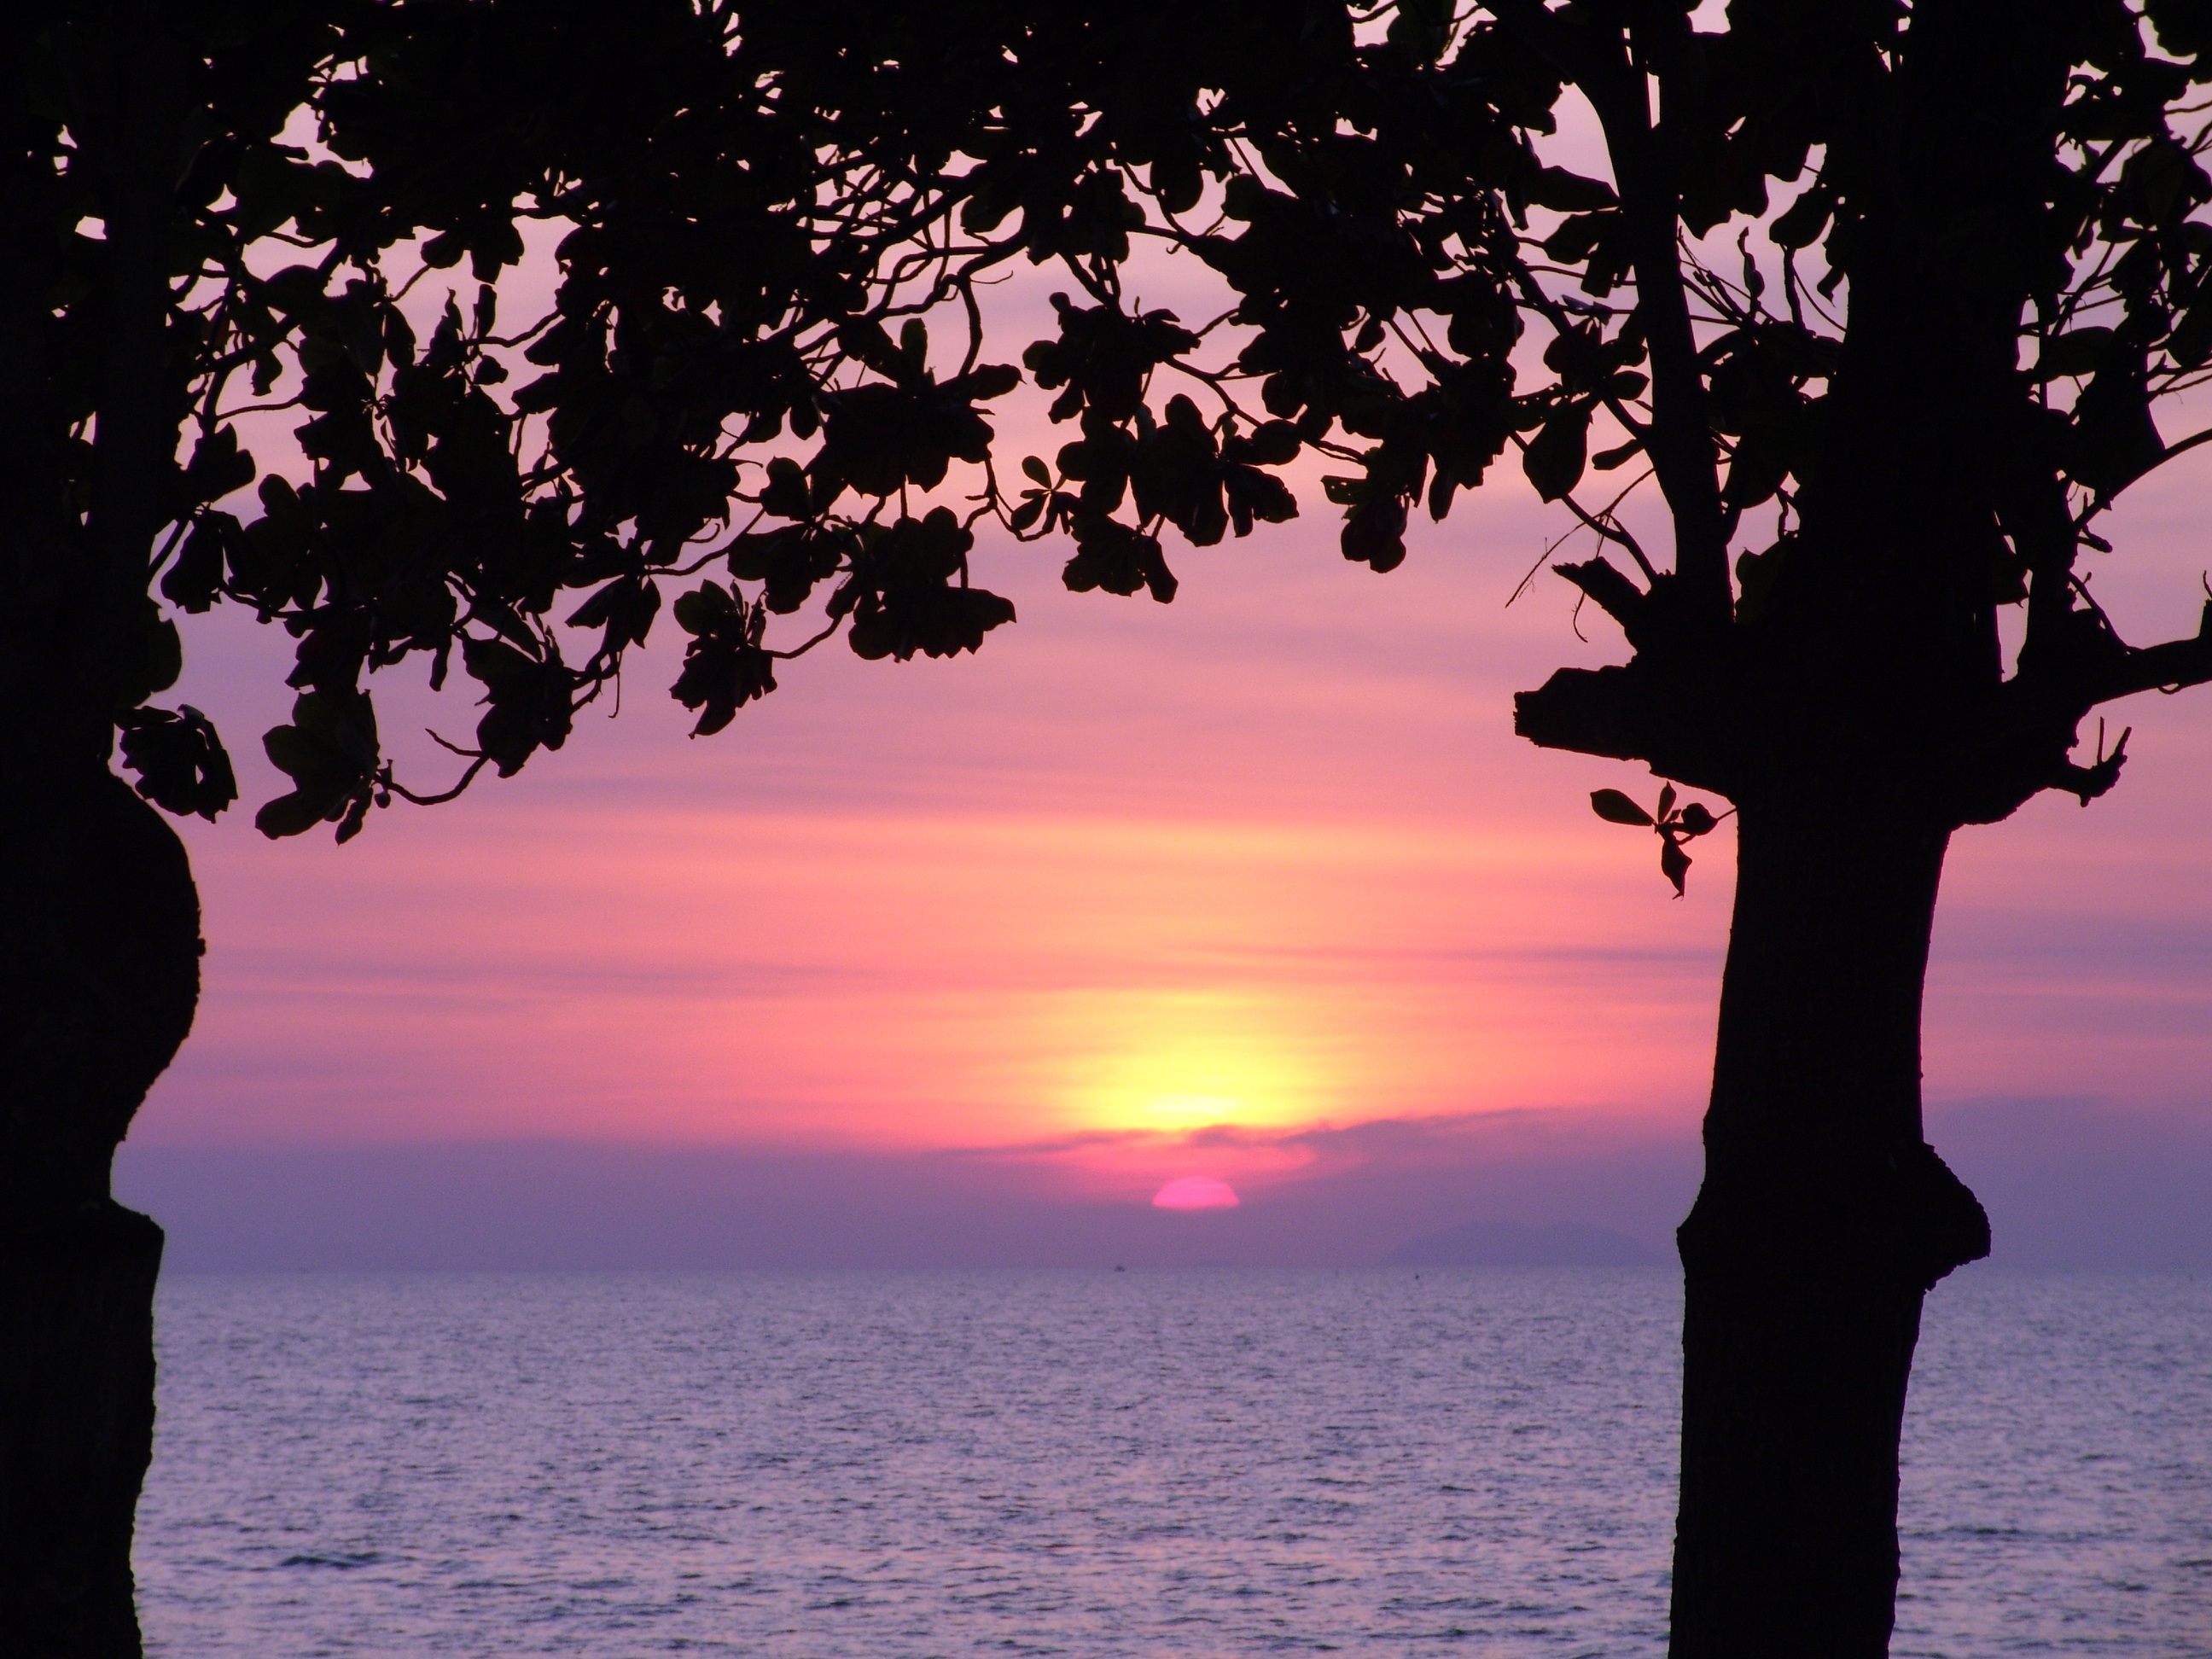
sea, tree, horizon, silhouette, sunrise, sunset, sunlight, morning, dawn, dusk, evening, reflection